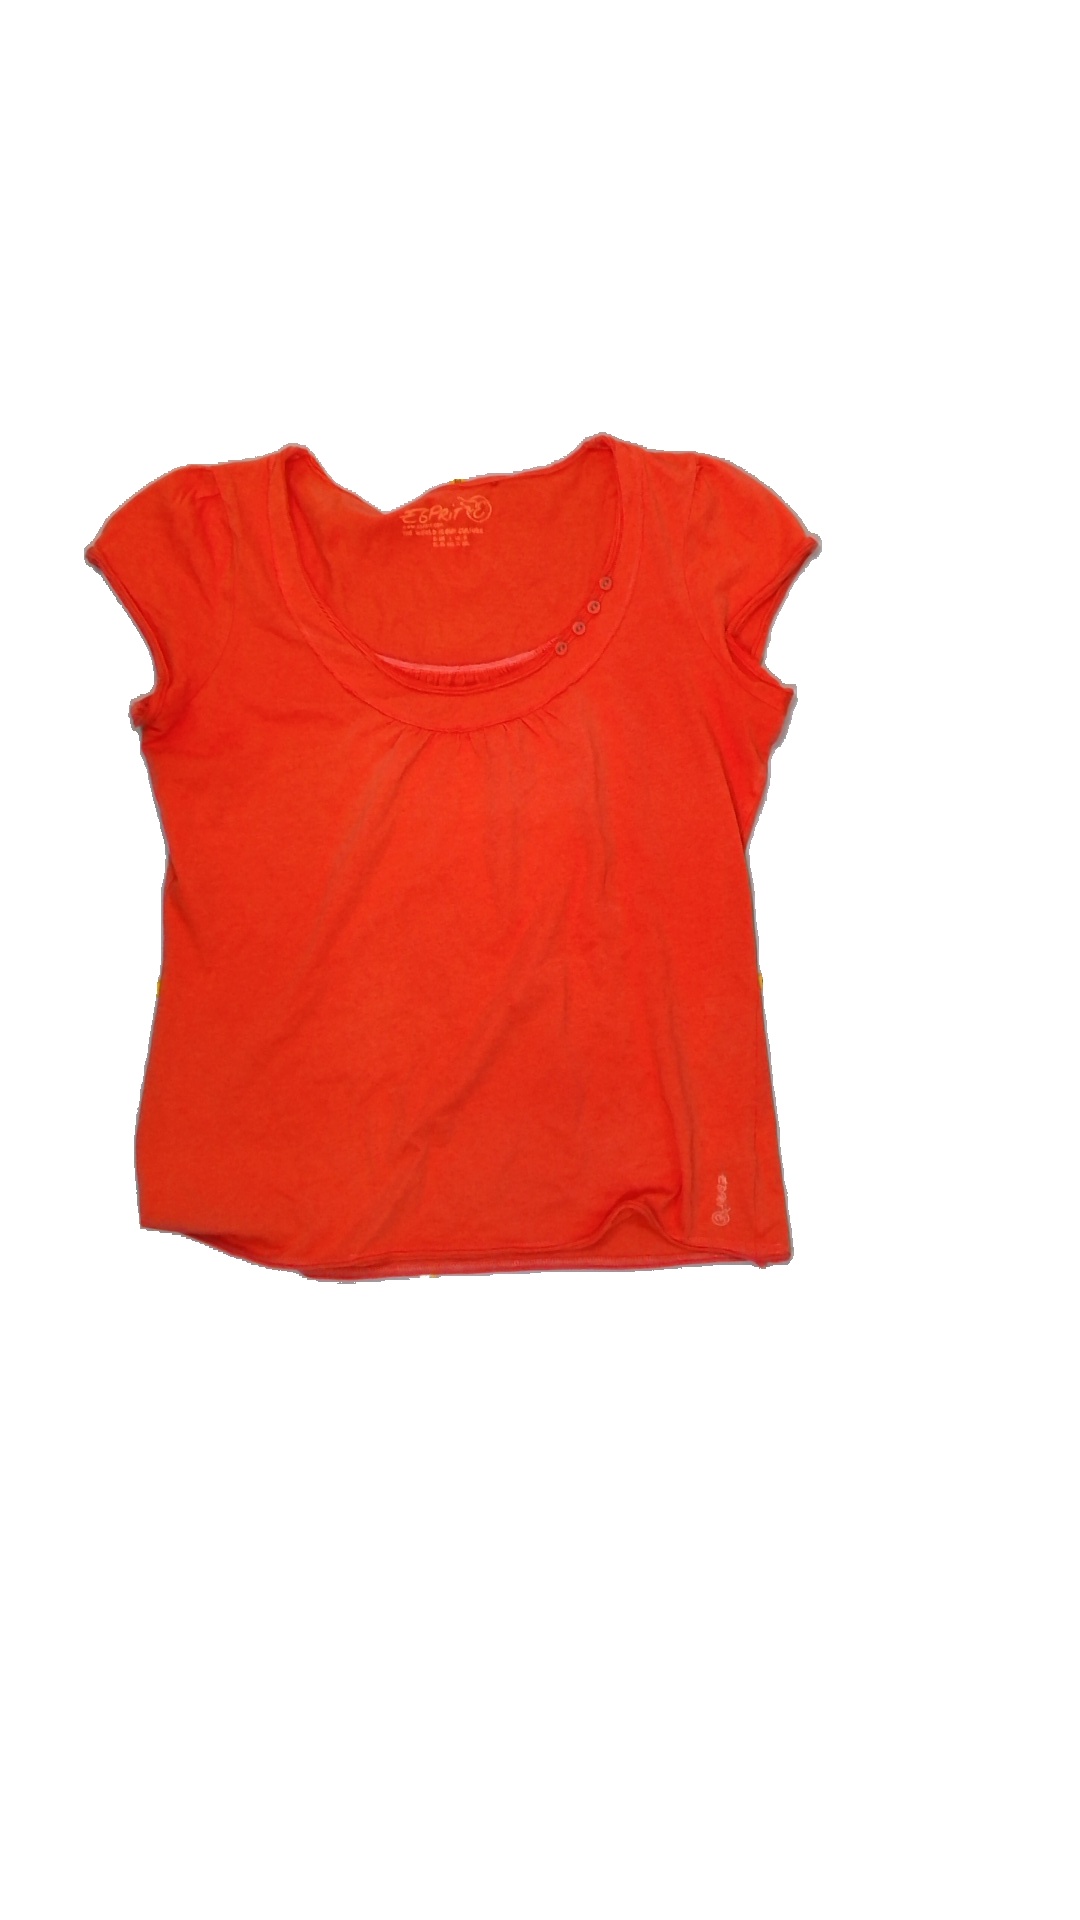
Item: T-shirt (Ladies)
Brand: Esprit
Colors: Orange
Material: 100%cotton
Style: No trend
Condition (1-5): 4
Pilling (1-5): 4
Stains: No
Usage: Reuse
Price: <50